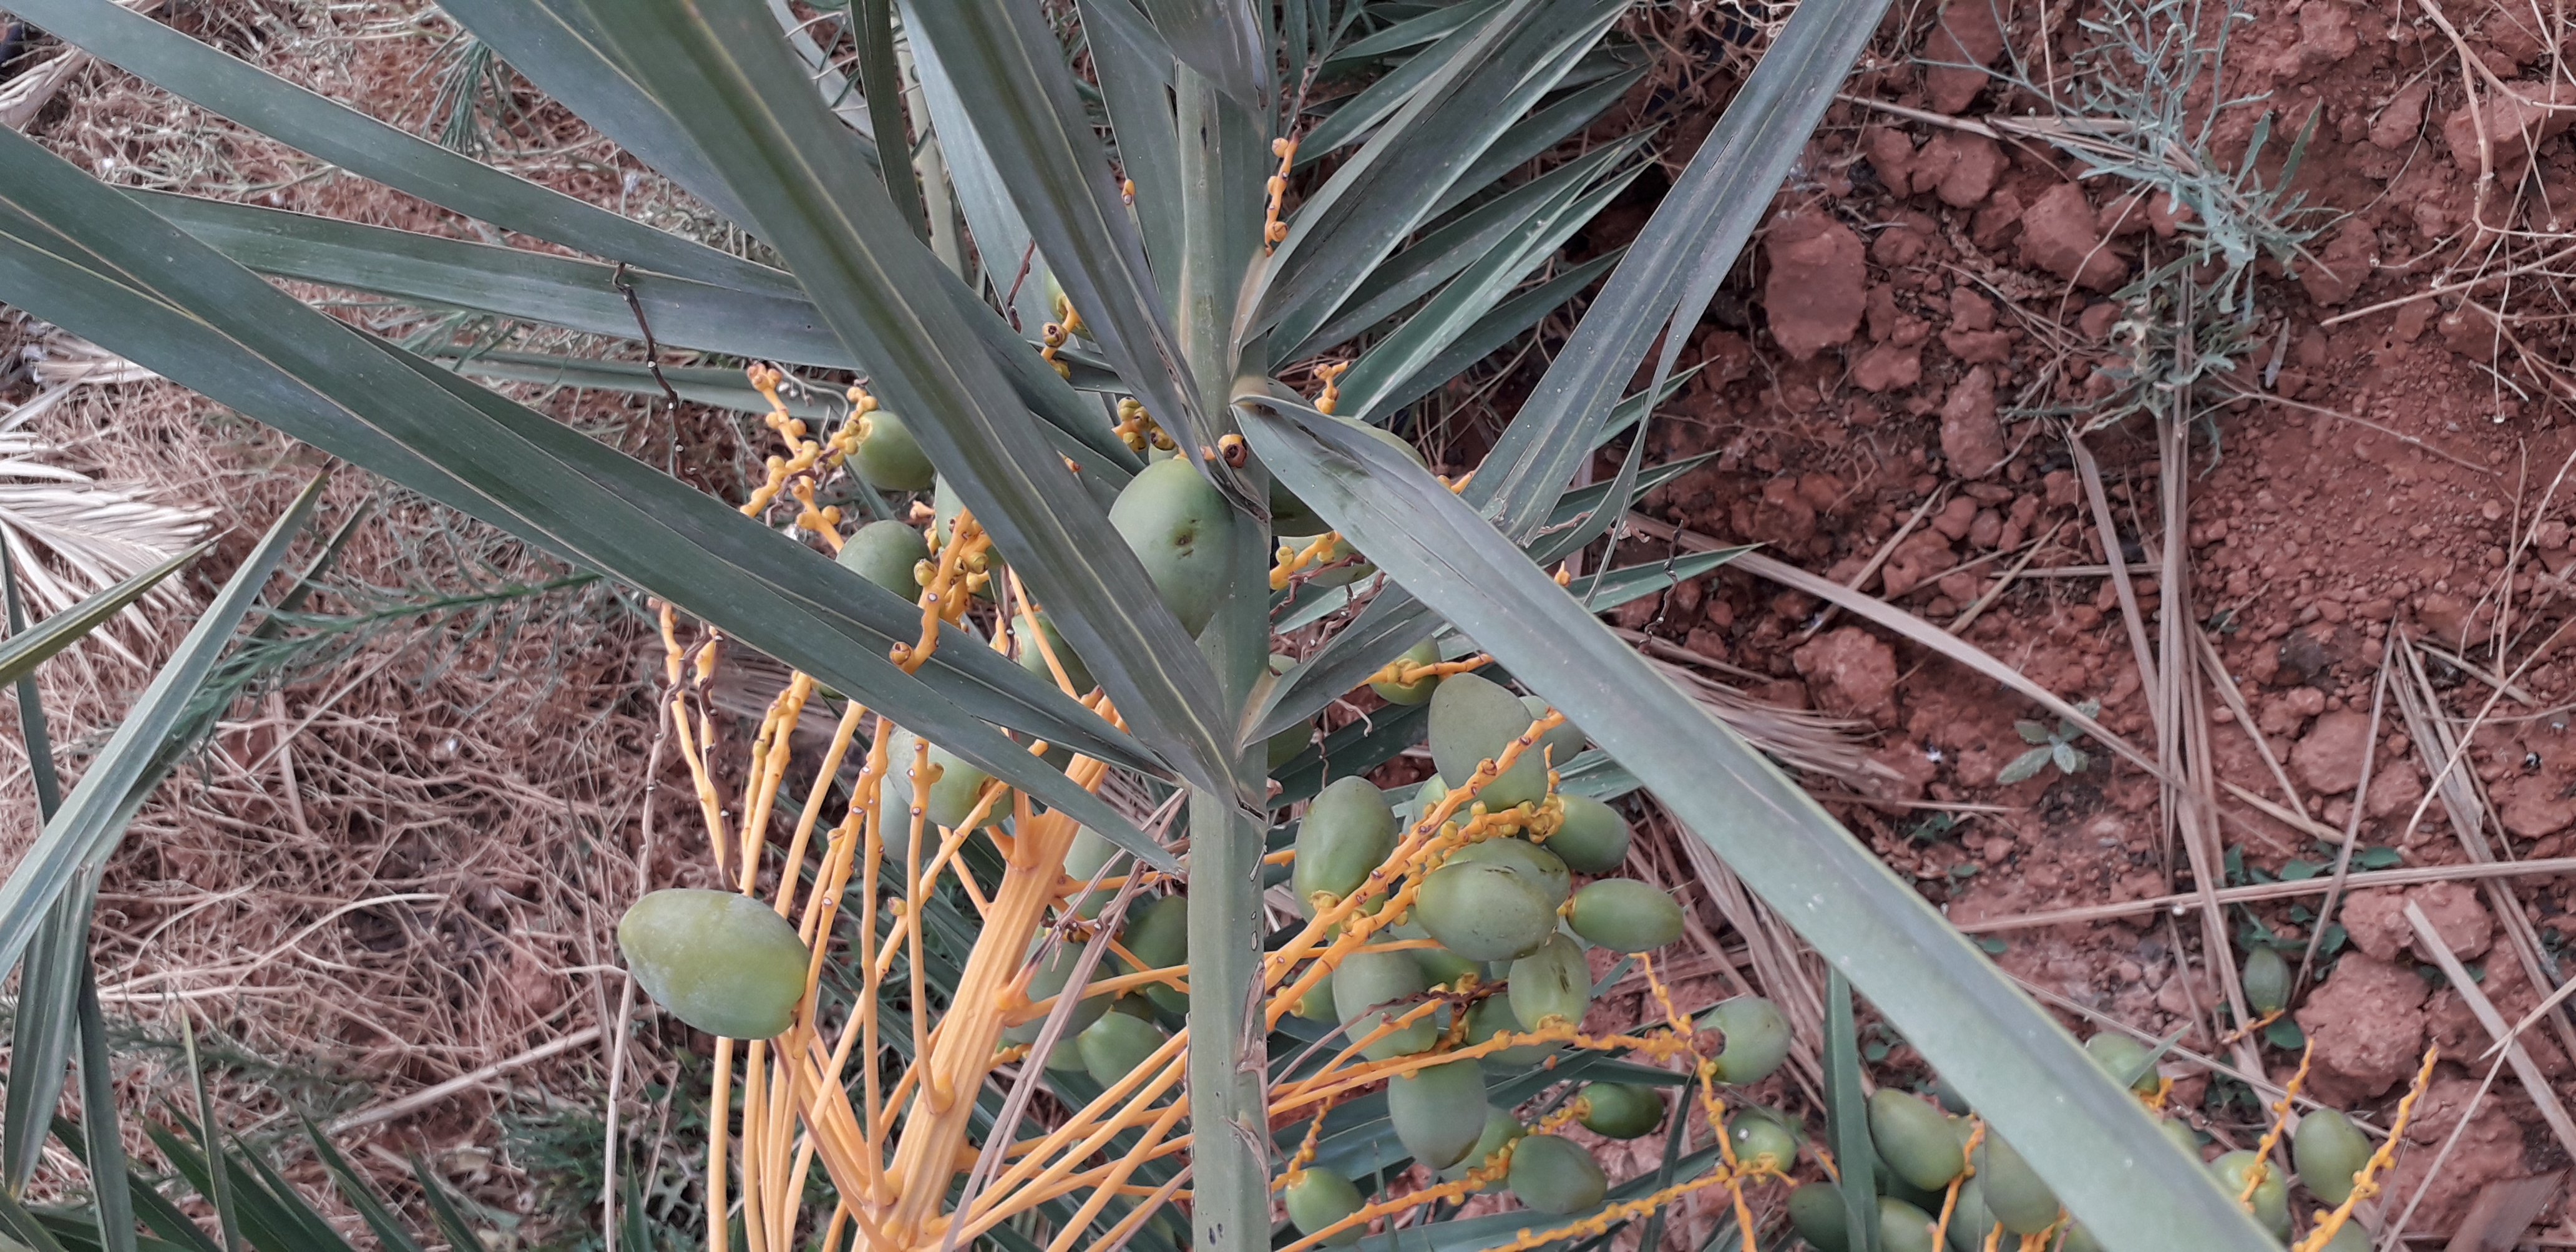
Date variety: Boumajhoul